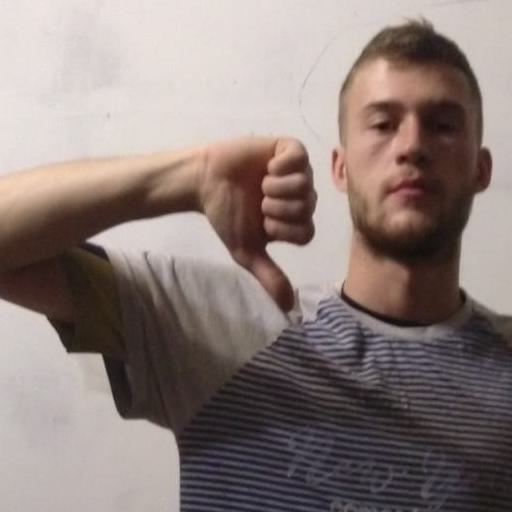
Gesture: dislike